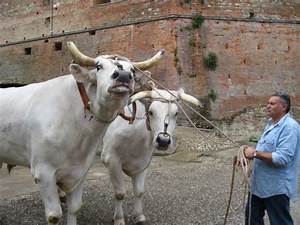
Label: mucca